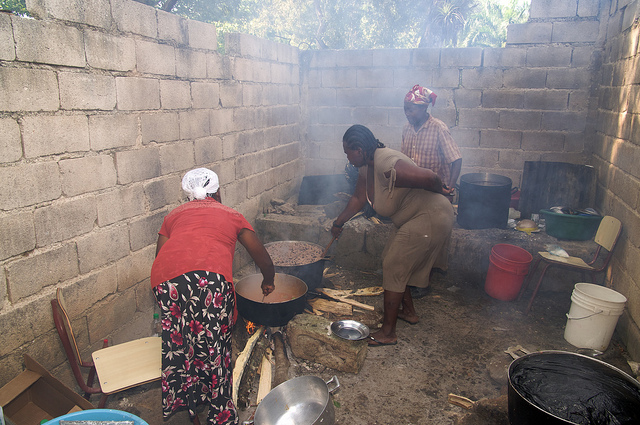
user: Given an image and a question. Answer the question in a short answer. Question: What country is this place? Short Answer:
assistant: nigeria